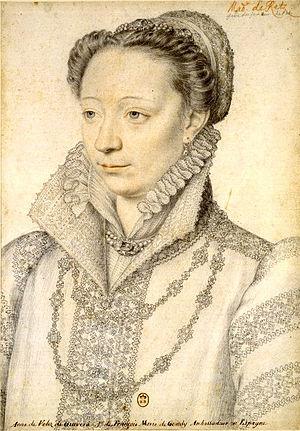
Claude Catherine de Clermont, duchesse de Retz ou Anne de Velez de Guevera. Recueil de portraits dessinés de la Cour de France
Corcoué-sur-Logne est une commune de l'Ouest de la France, située dans le département de la Loire-Atlantique, en région Pays de la Loire.
Le Pays de Retz, est un territoire s'étendant au sud-ouest du département de la Loire-Atlantique dans la région des Pays de la Loire. C'est un ancien pays traditionnel de la Bretagne historique, érigé en baronnie puis en duché. Ses capitales successives ont été Rezé, puis Pornic, et enfin Machecoul à partir de 1581.
Jusqu’à la révolution, la ville de Machecoul était une châtellenie et une seigneurie du Pays de Retz. Les premiers seigneurs de Retz étaient à l'origine des seigneurs de Sainte-Croix. Au XIIᵉ et XIIIᵉ siècle, la seigneurie de Machecoul fut détachée du Pays de Retz, avant que les seigneurs de Retz n'en reprissent possession.
Albert de Gondi, 1ᵉʳ duc de Retz, dit le « maréchal de Retz », est un diplomate et un militaire français d'origine italienne, connu pour avoir été l'un des principaux hommes de confiance de la reine de France Catherine de Médicis dans les années 1570.
Claude Catherine de Clermont, dame de Vivonne et de Dampierre, baronne puis comtesse puis duchesse de Retz, dame de Machecoul, pair de France, dite « la Maréchale de Retz », née en 1543 à Paris, où elle est morte le 18 février 1603, est une salonnière française.